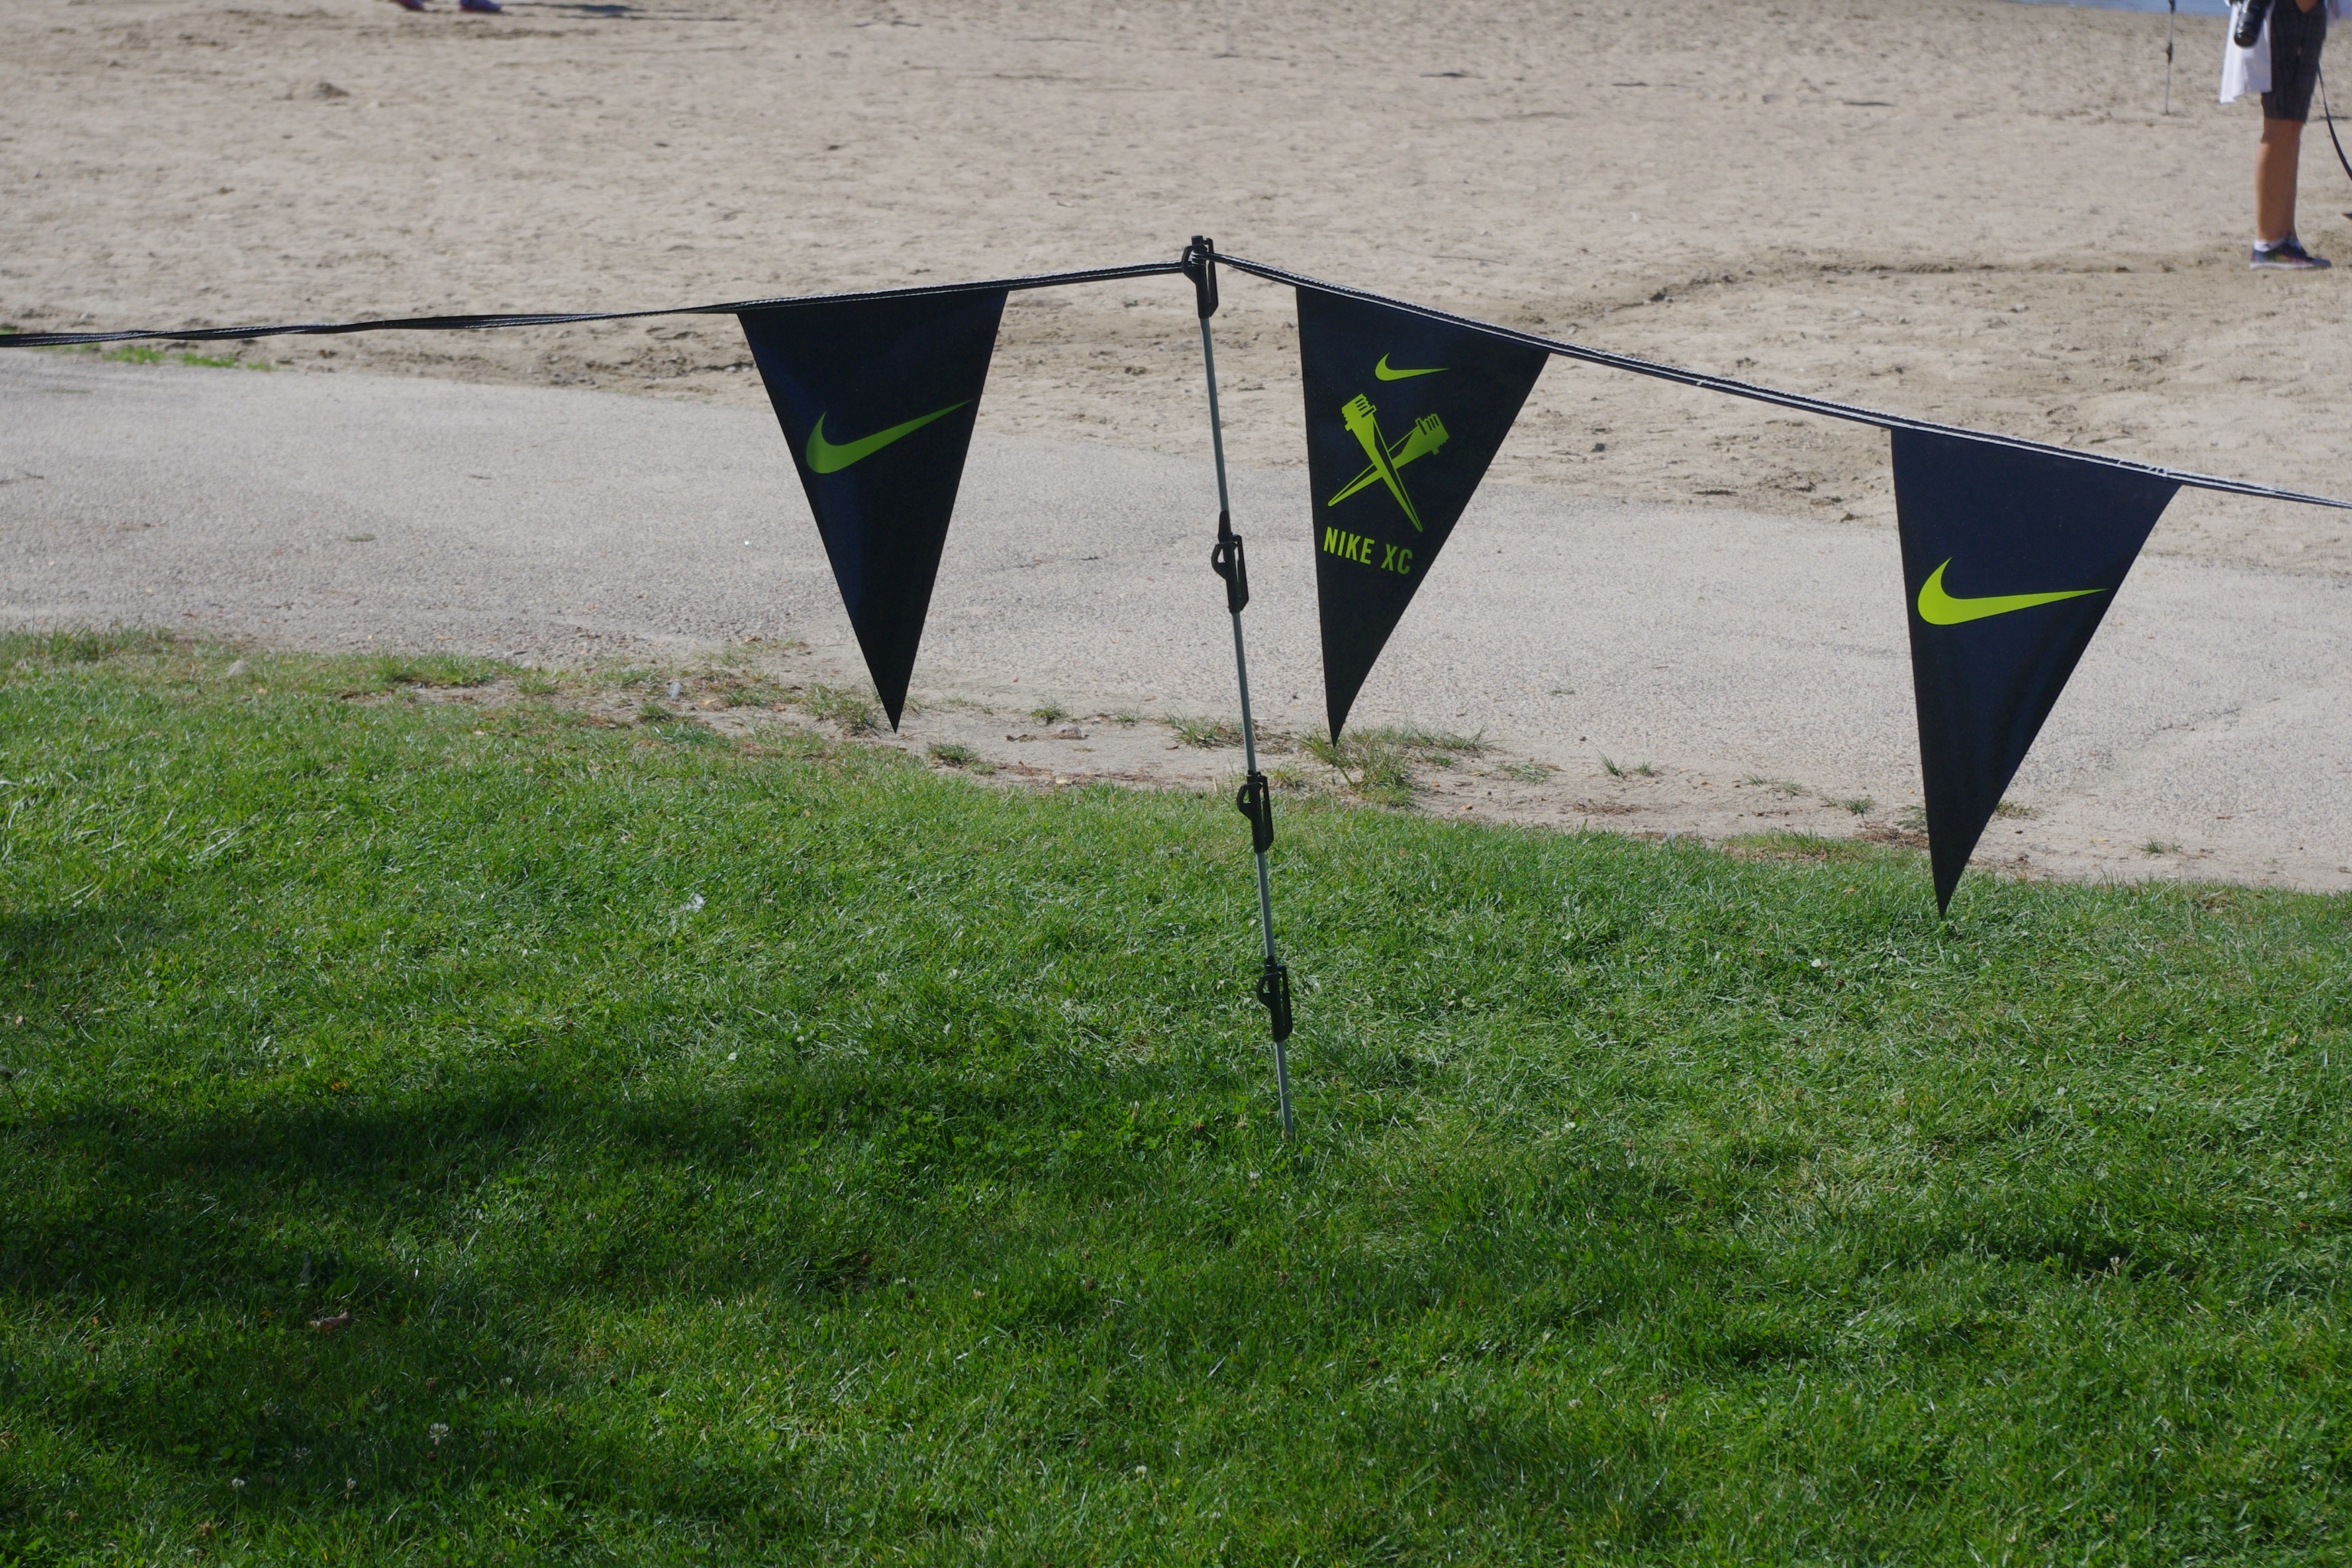
grass, lawn, wind, green, pennant, flag, nike, toy, race, art, course, shape, boundary